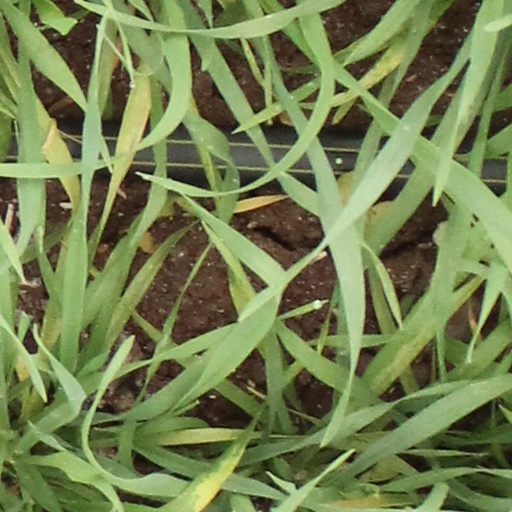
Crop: wheat